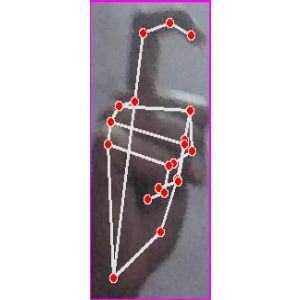
अक्षर: ट